Radiolocation

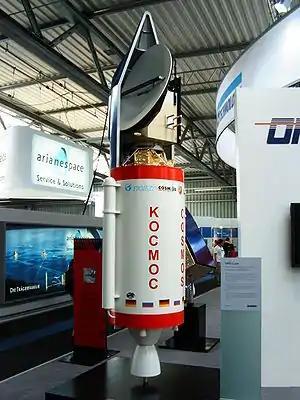

Radiolocation-satellite service (short: RLSS) is – according to "Article 1.49" of the International Telecommunication Union's (ITU) Radio Regulations (RR) – defined as "«A radiodetermination-satellite service used for the purpose of radiolocation. This (radiocommunication) service may also include the feeder links necessary for its operation".»